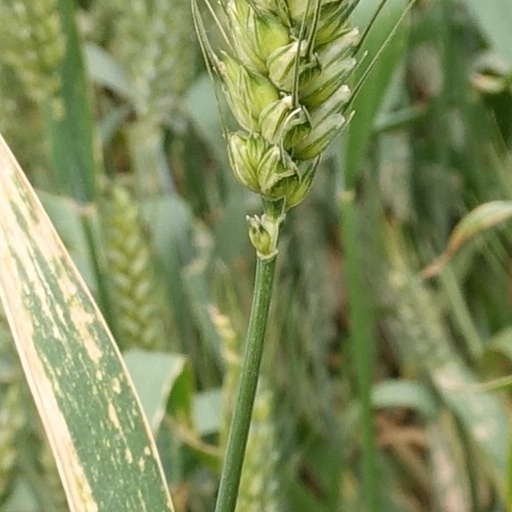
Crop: wheat